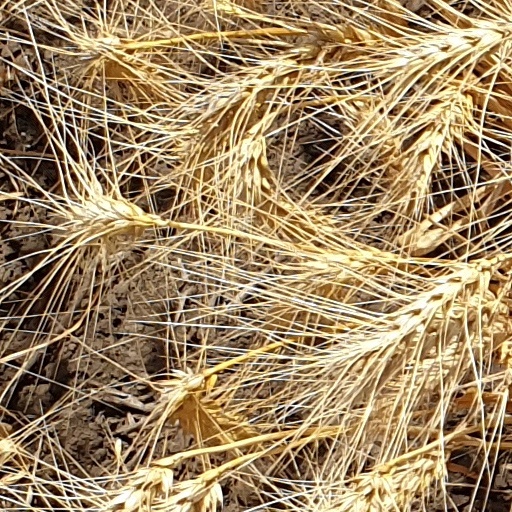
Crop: wheat